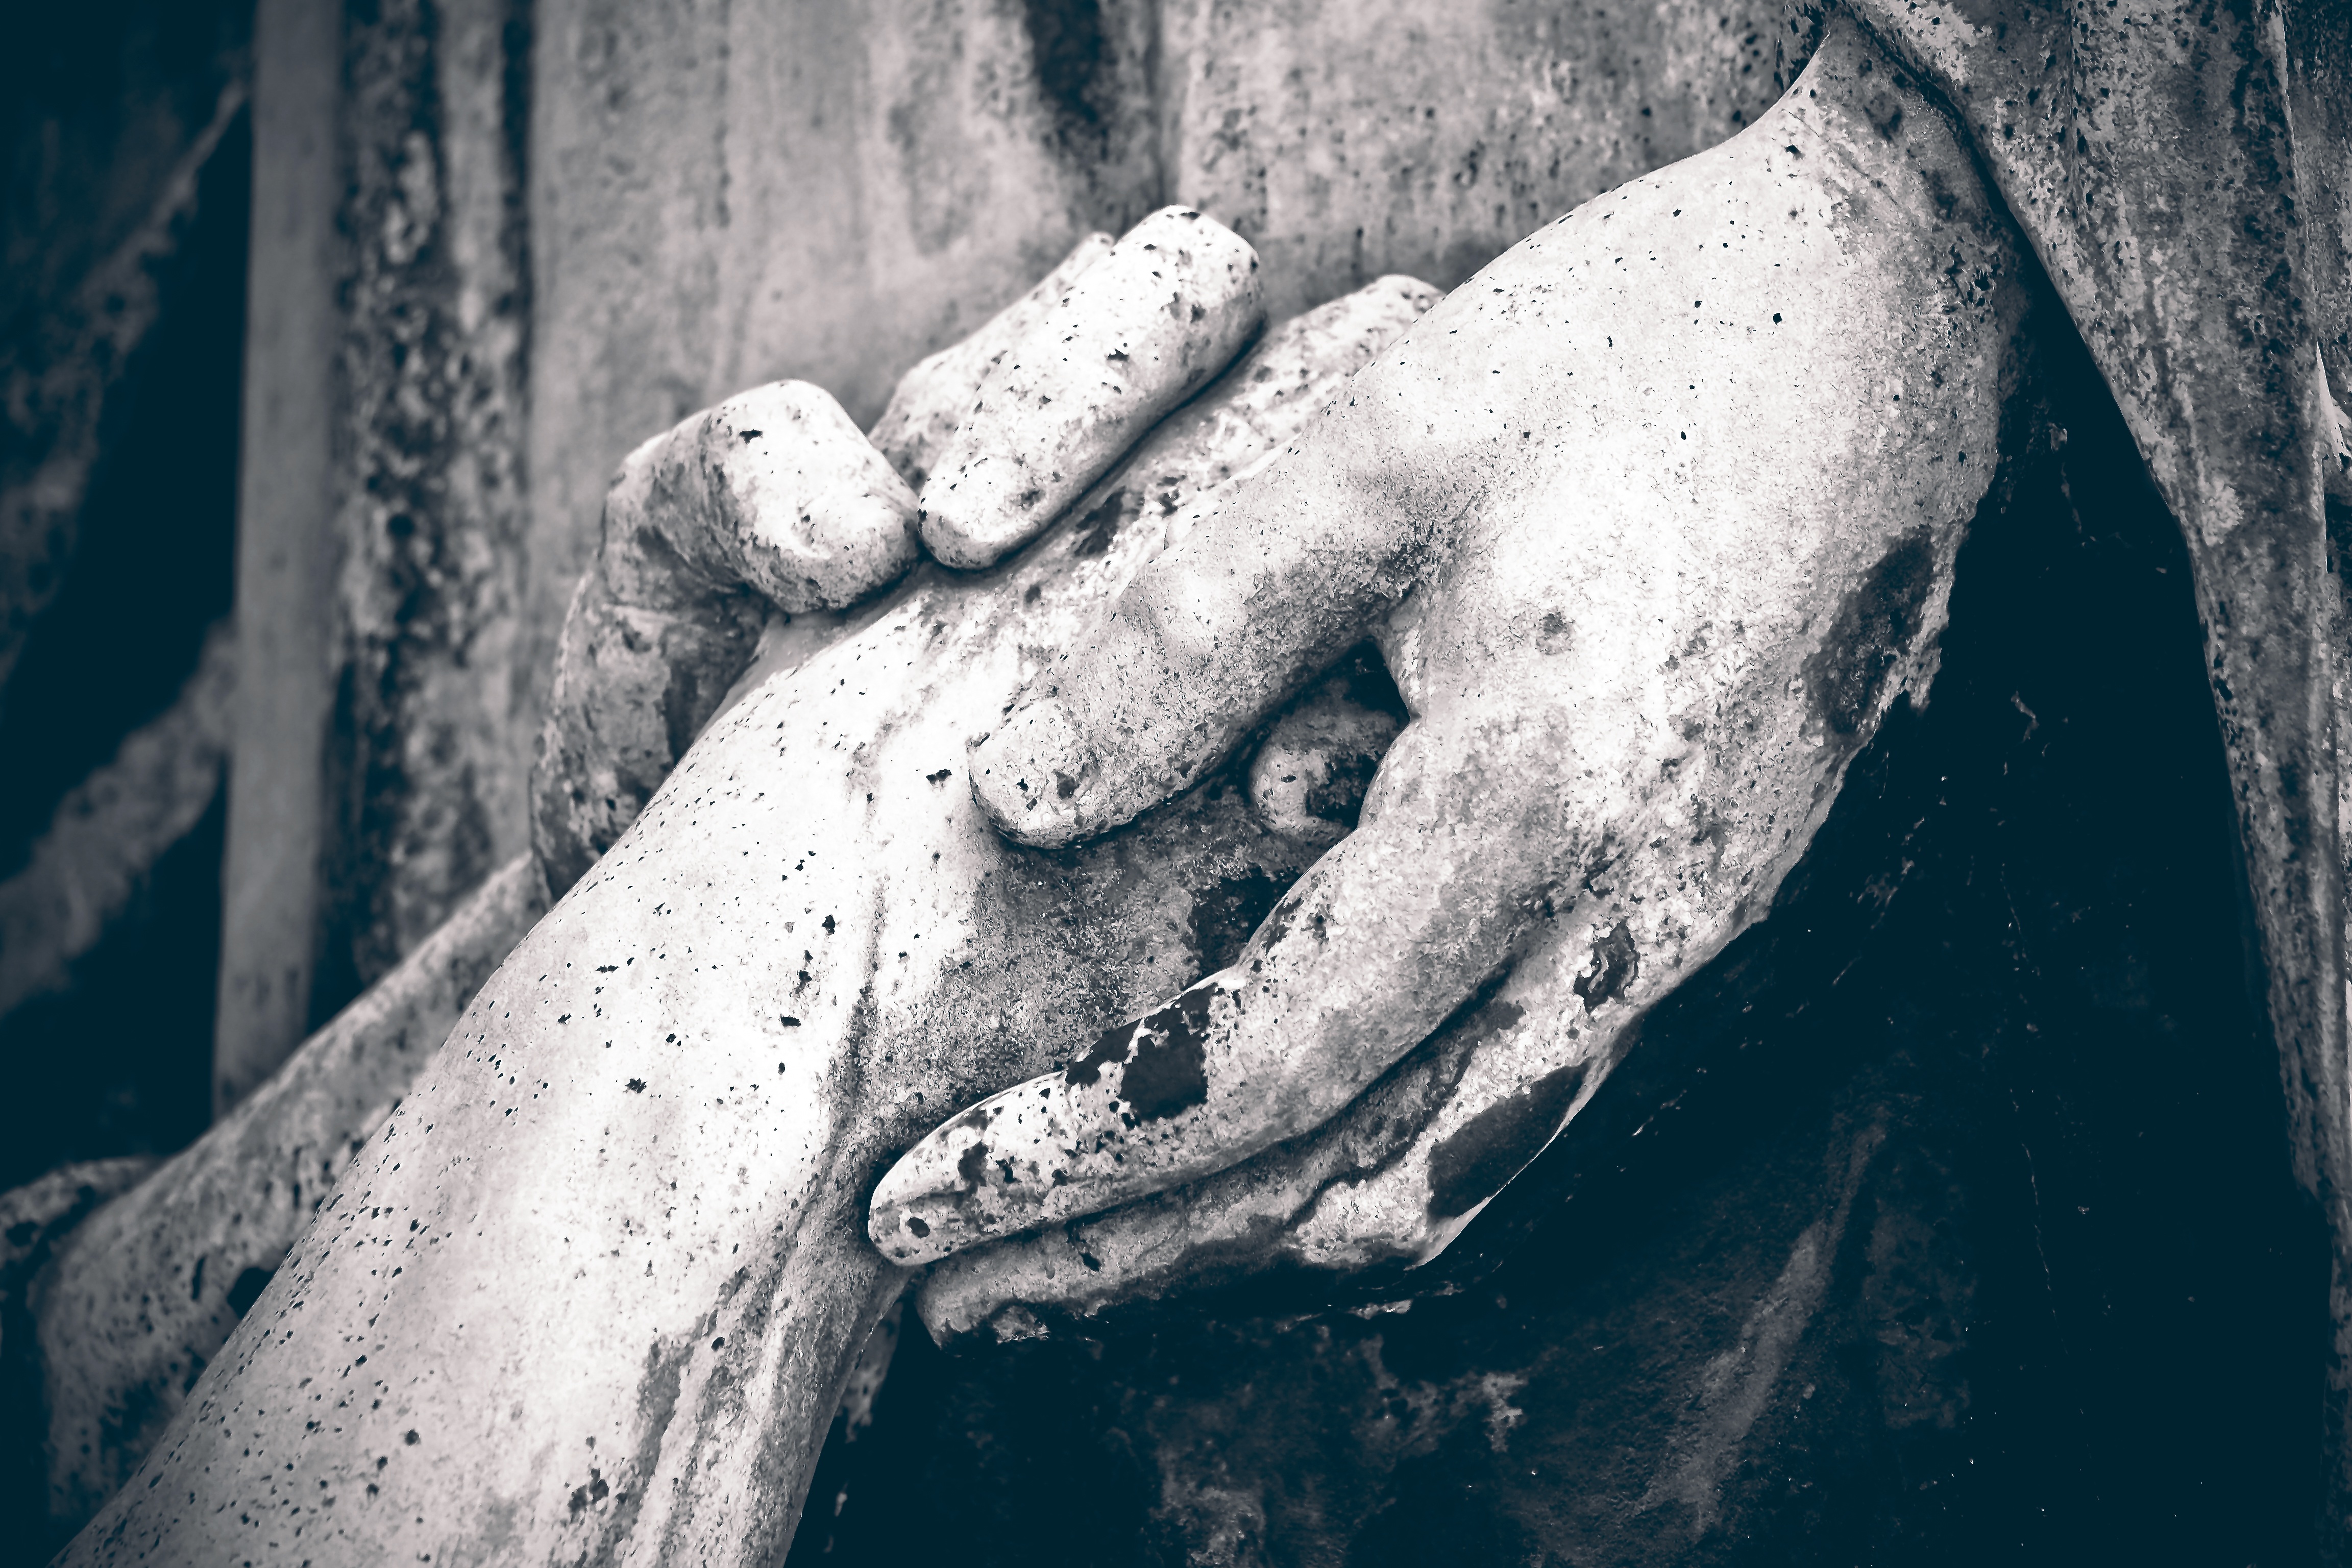
hand, rock, snow, black and white, stone, mystical, statue, ice, memory, rest, cemetery, monochrome, tombstone, death, close, black white, close up, grave, sculpture, transience, figure, faith, loneliness, detail, tomb, silent, tomb figure, angel figure, mourning, freezing, stone figure, rock carving, stone figures, engrossment, monochrome photography